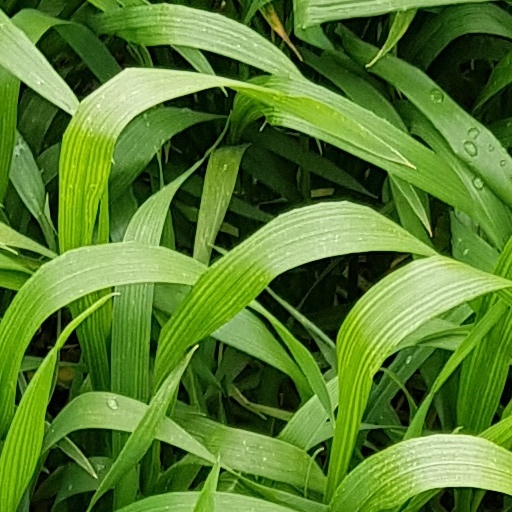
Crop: wheat